Carmen Phillips

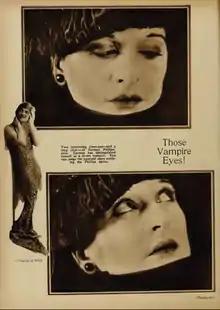
Phillips featured in the magazine "Motion Picture Classic", 1920

A native Californian, Phillips performed on stage in musical comedies and as a Floradora Girl before films. Her stage name, "Carmen," came from her work as an "operatic contralto."